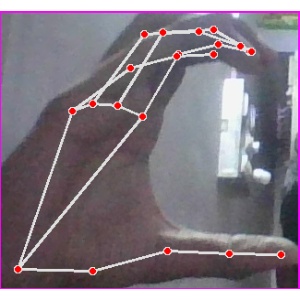
अक्षर: ऋ